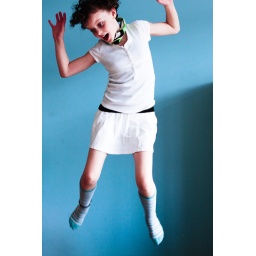
india in white flying